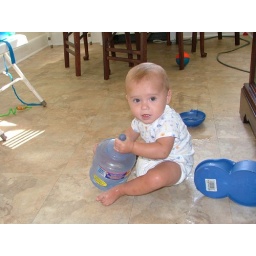
Liam in the kitchen dumping the cat's water